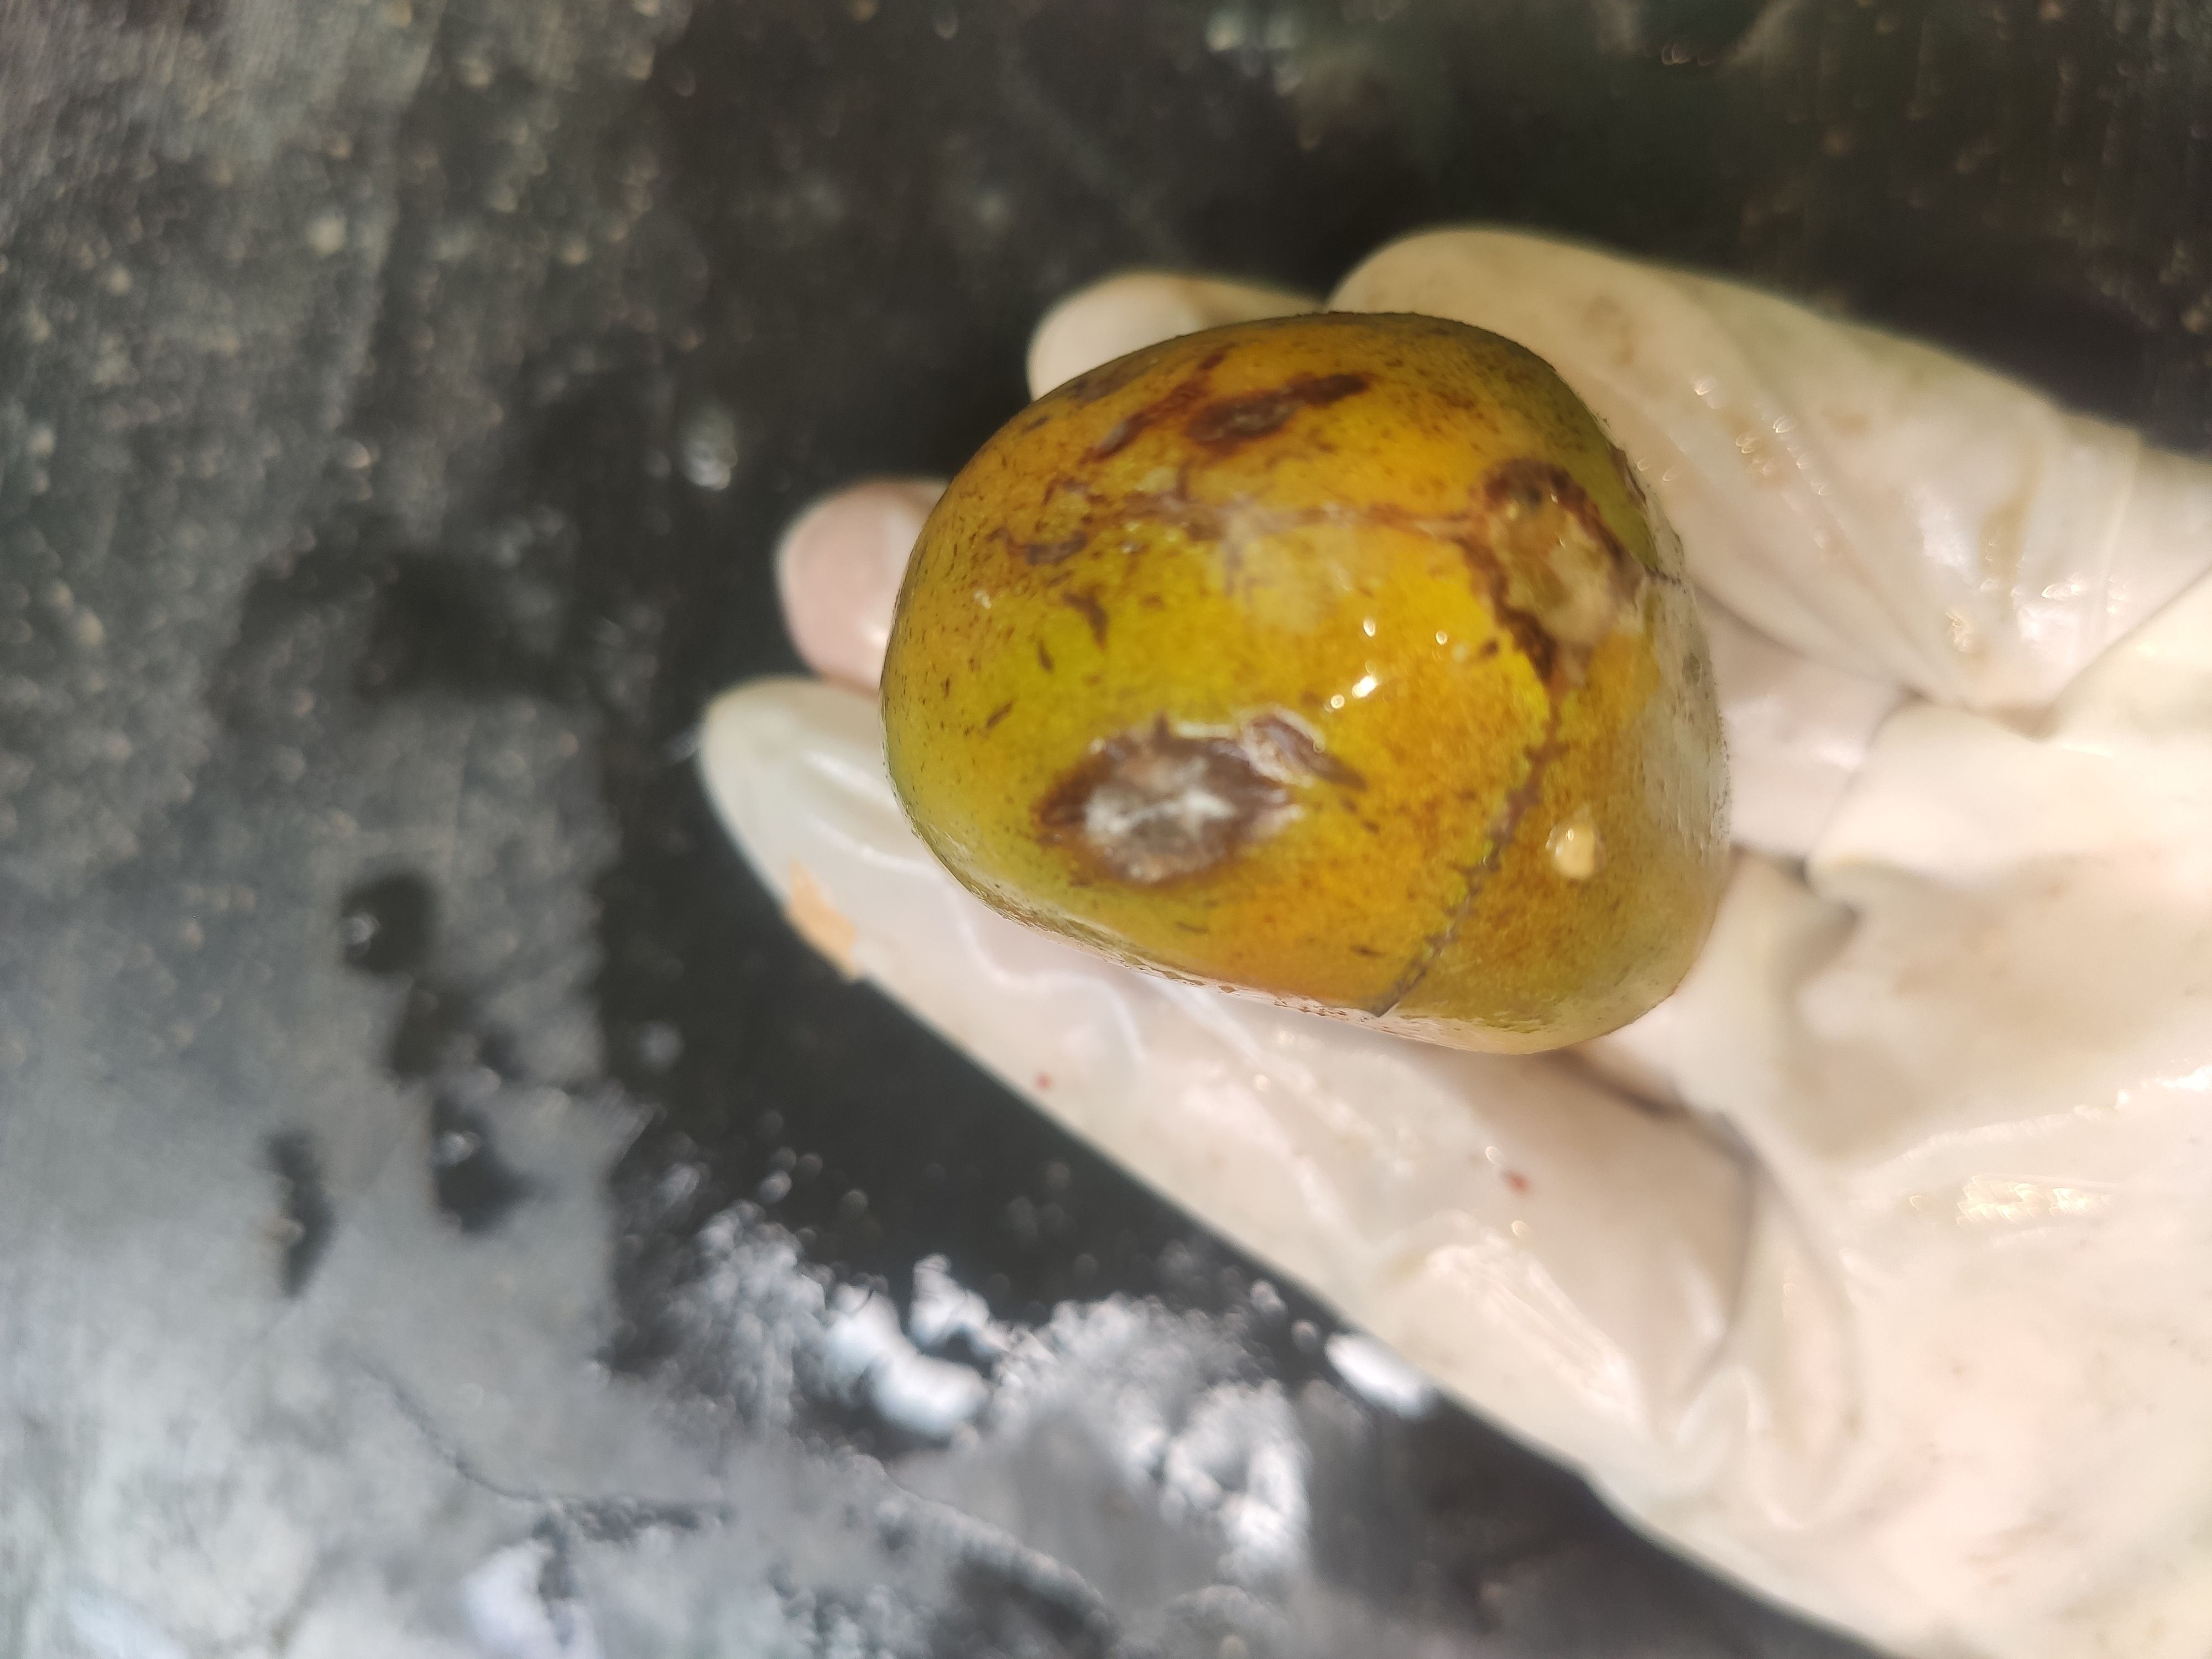
Fruit: tomatoes
Grade: 3rd-grade